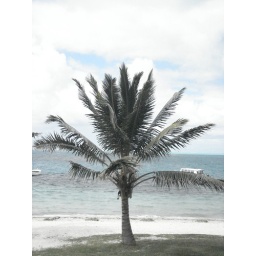
Palm tree on the beach in Trou D'eau Douce in Mauritus